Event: Nepal Earthquake
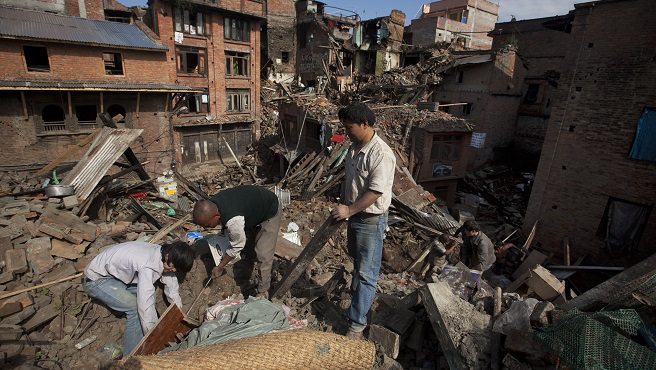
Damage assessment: damage